Oscillococcinum

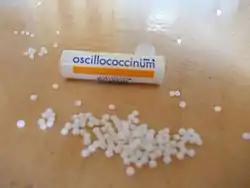
An open vial of Oscillococcinum tablets

Oscillococcinum (or Oscillo) is a homeopathic preparation marketed to relieve flu-like symptoms, although it does not provide any benefit beyond that of a placebo.